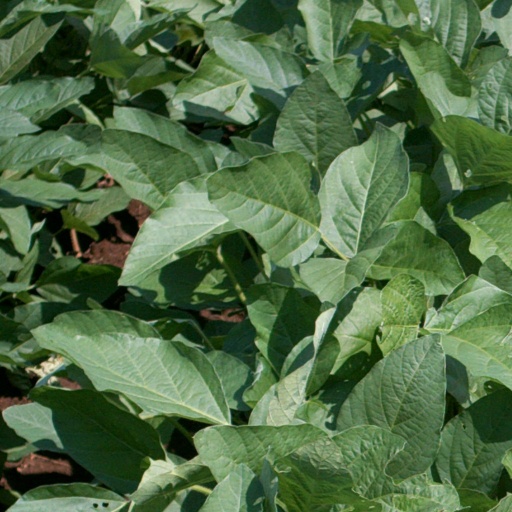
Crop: soybean